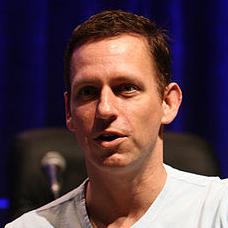
Age: 40